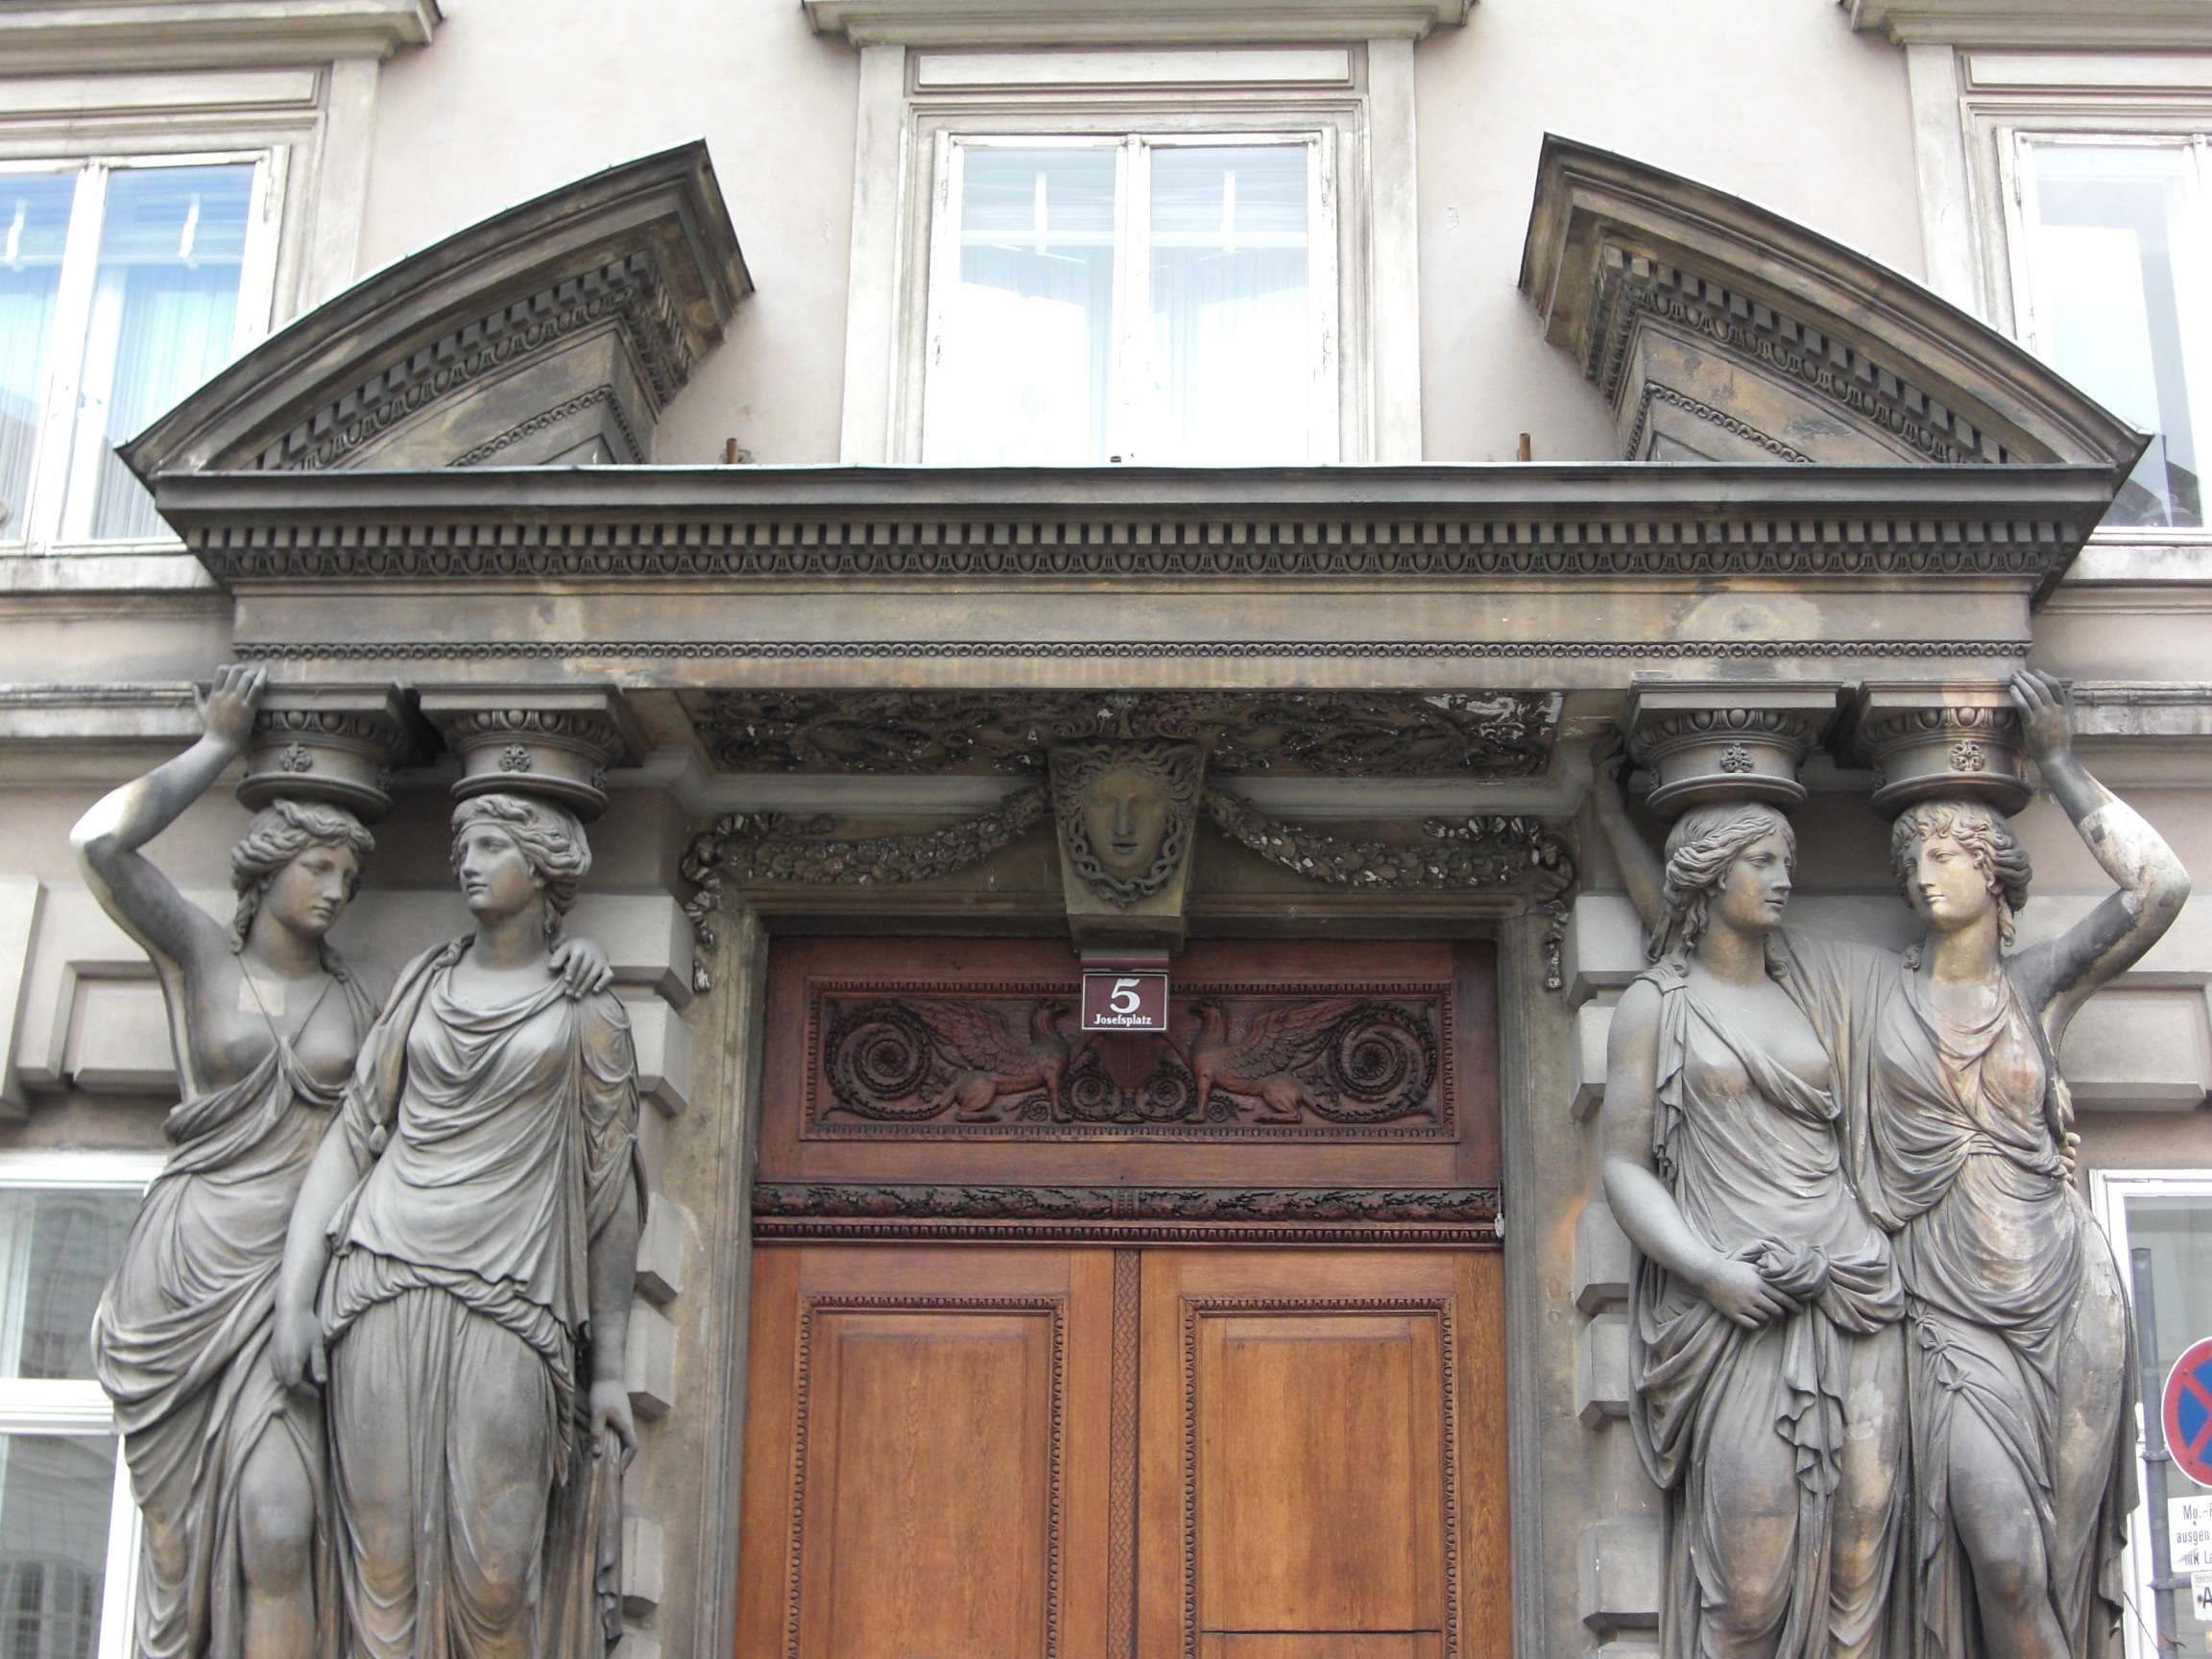
palace, monument, statue, facade, austria, sculpture, art, vienna, statues, basilica, carving, portal, ancient history